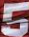
Number: 5